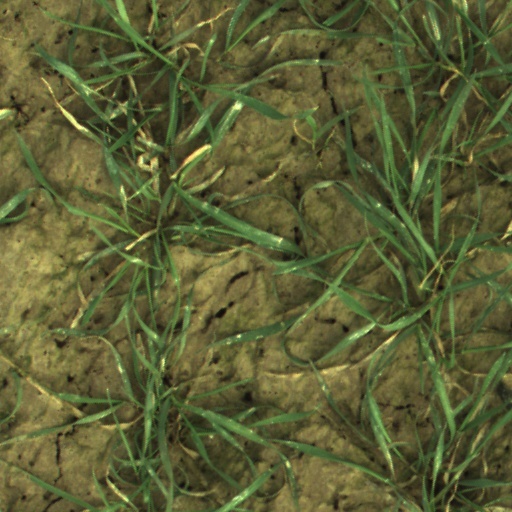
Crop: wheat